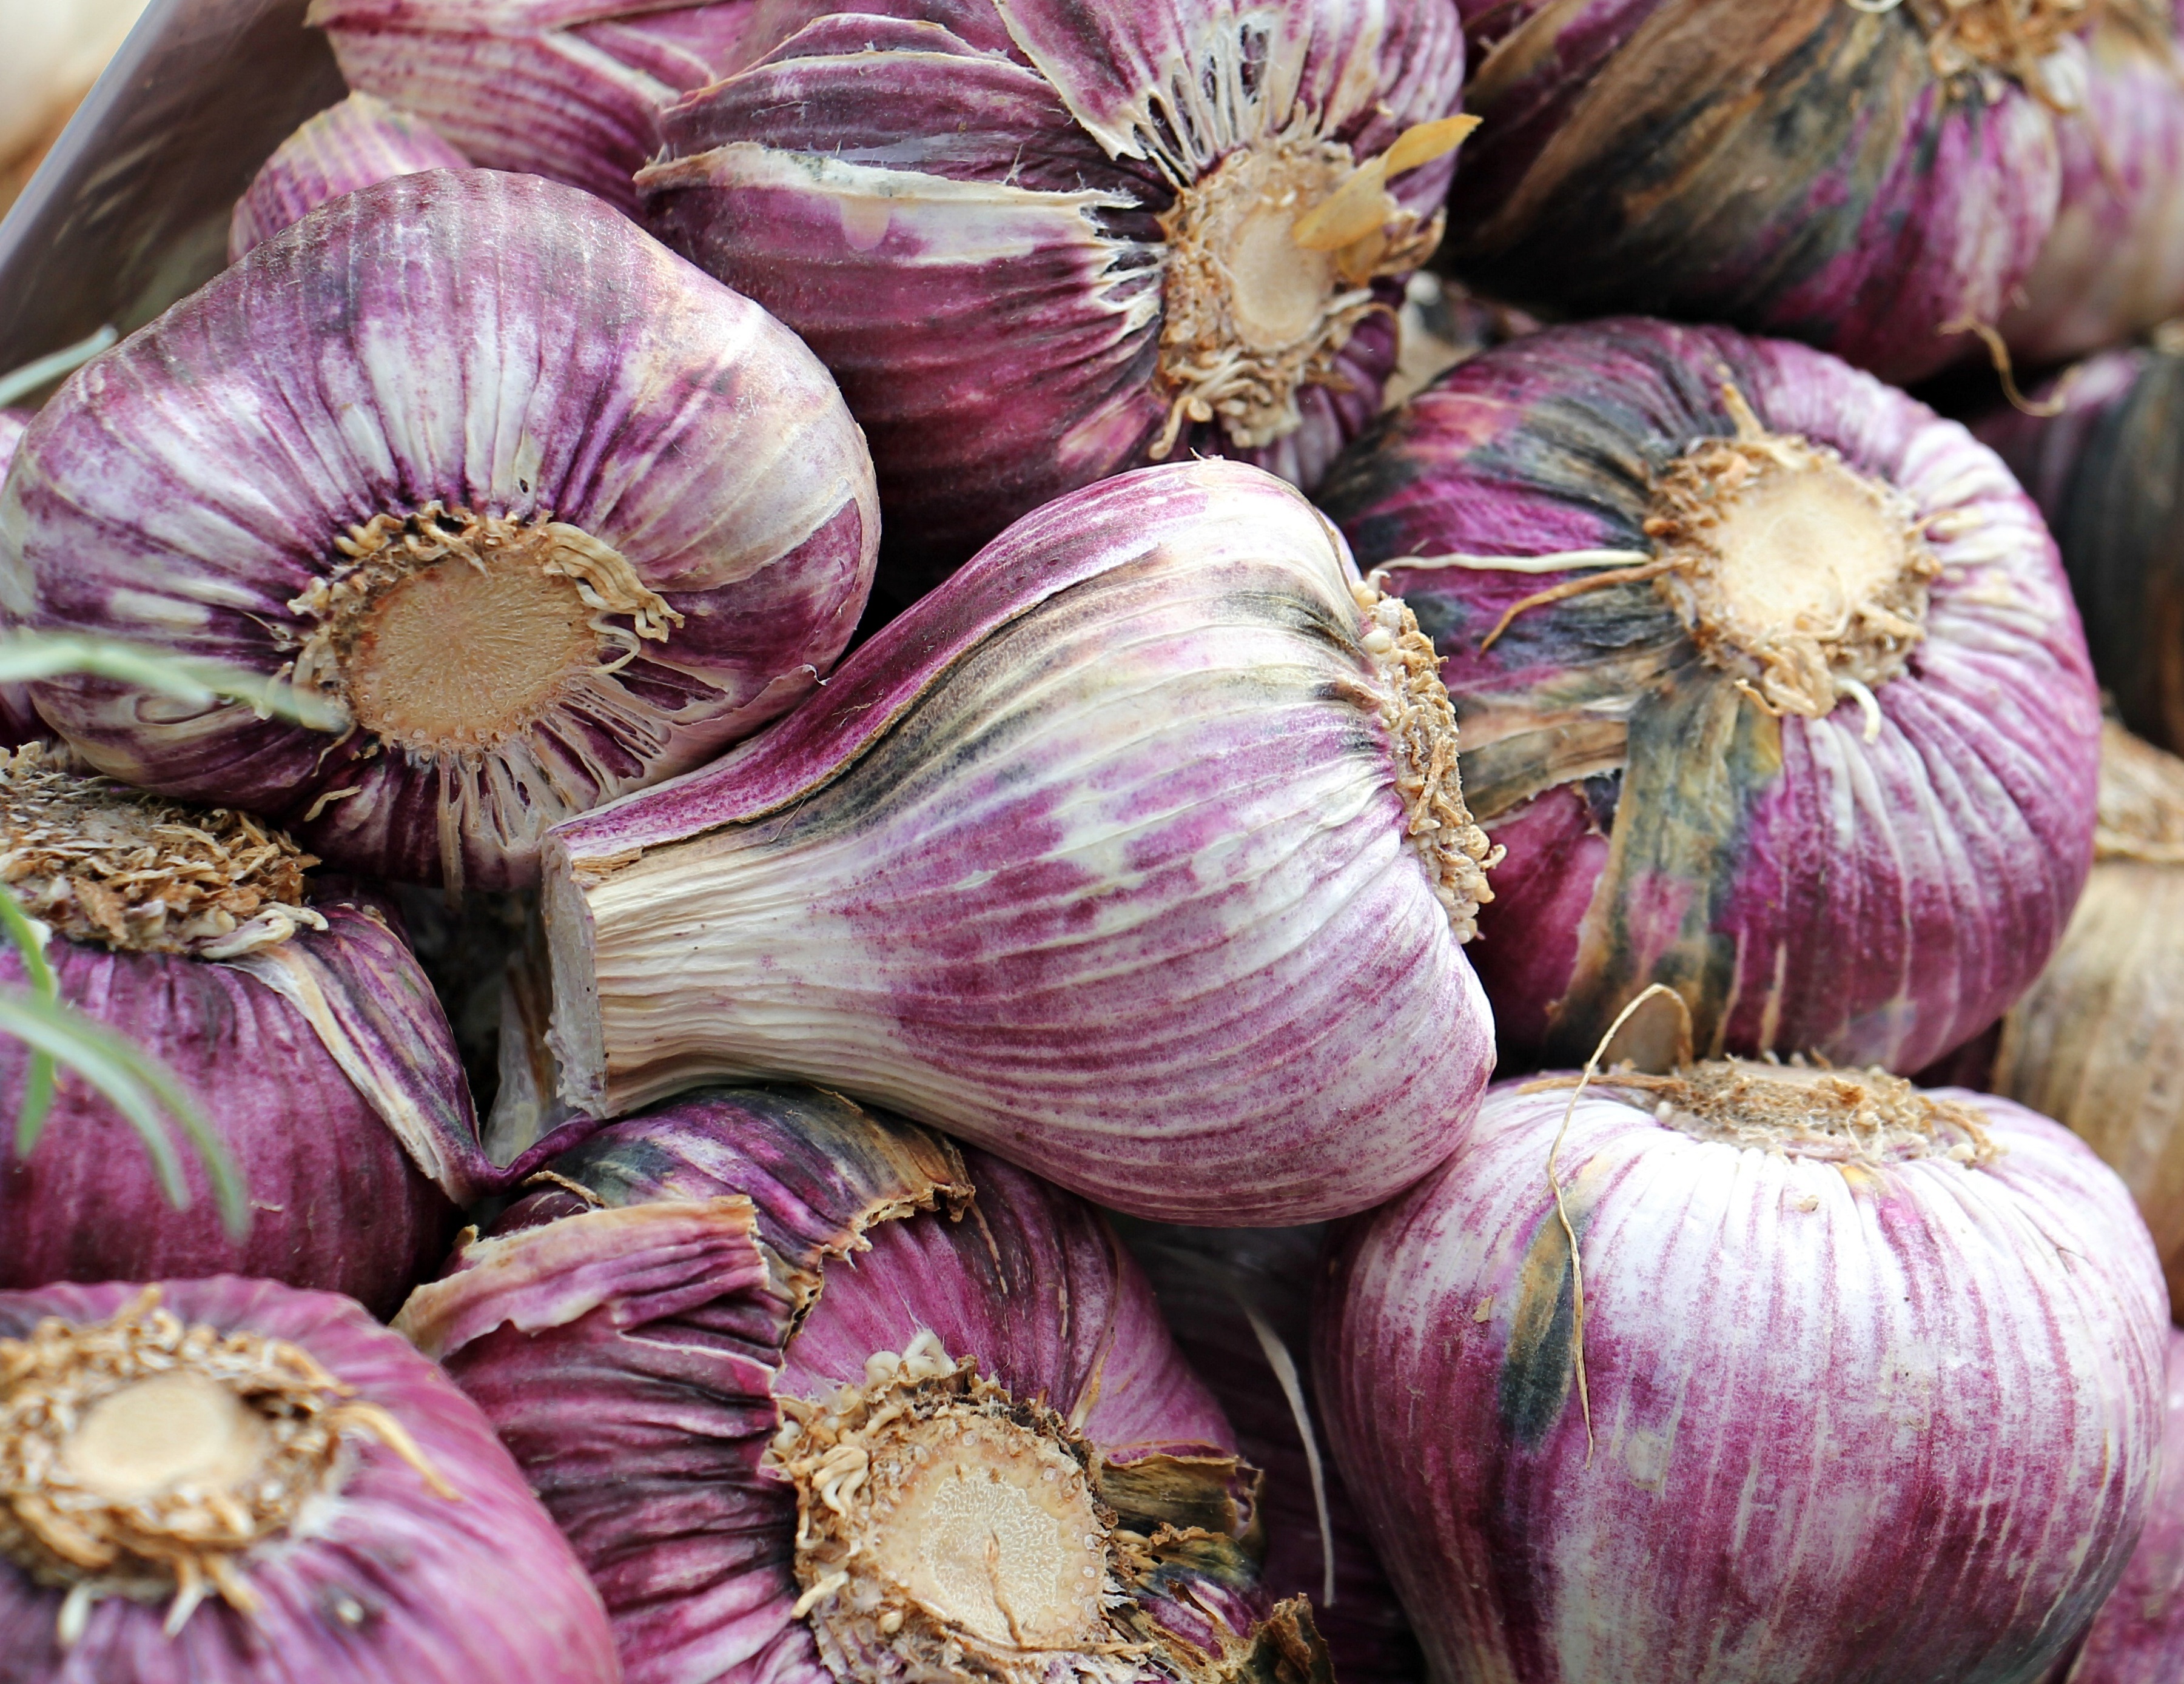
plant, flower, food, red, garlic, produce, vegetable, market, healthy, eat, delicious, market stall, thistle, farmers local market, flowering plant, vegetable stand, shallot, red garlic, land plant, onion genus